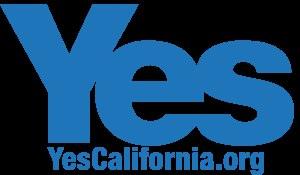
Le Calexit est une campagne pour l'indépendance de la Californie, lancée en 2014 sous le nom de Sovereign California, rebaptisée Yes California Independence Campaign en 2015 et surnommée Calexit, Califrexit ou Caleavefornia durant la campagne pour l'élection présidentielle américaine de 2016 qui mène à l'élection de Donald Trump comme 45ᵉ président des États-Unis.